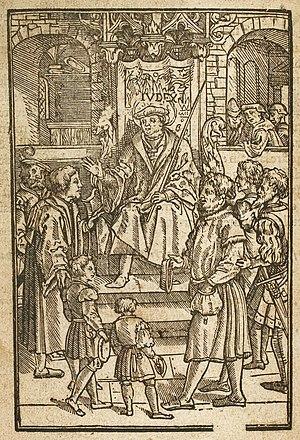
Tout au long du dix-neuvième siècle, différents auteurs, médecins, historiens, écrivains, entretiennent l'idée qu'un chatouillement prolongé, et poussé jusqu'à un stade extrême peut constituer une réelle torture, voire provoquer la mort. Ils appuient leurs affirmations sur des exemples tirés de l'histoire ou des anecdotes : certains puisent dans les anciens traités de criminalistes qui mentionnent l'emblématique torture de la chèvre, rendue populaire au cinéma dans le fameux film François Iᵉʳ ; d'autres rappellent une célèbre affaire criminelle impliquant une sorte de Barbe-Bleue faisant périr ses épouses successives en les chatouillant ; l'histoire fournit d'autres exemples d'emploi de ce genre de supplice, comme la Guerre des Cévennes ou la Guerre de Trente ans, le système judiciaire des Frères Moraves, les cruautés commises par le prince Dracula, les tortures pratiquées dans la Rome antique, dans la Chine impériale ou encore au Japon.